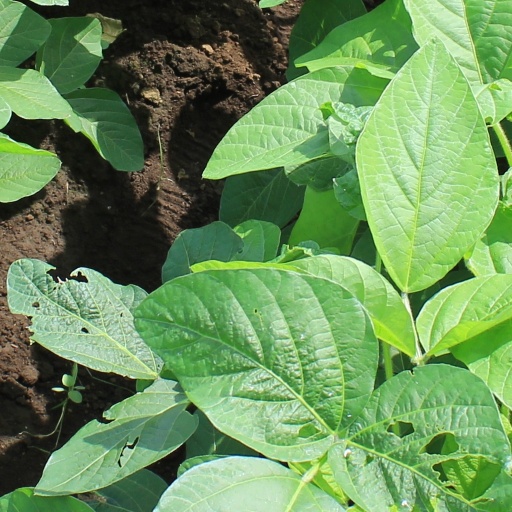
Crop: soybean